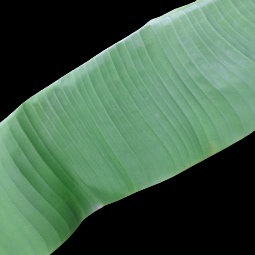
Label: Healthy